Earthquake engineering

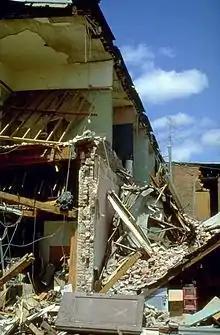
Partially collapsed adobe building in Westmorland, California

Design and construction are intimately related. To achieve a good workmanship, detailing of the members and their connections should be as simple as possible. As any construction in general, earthquake construction is a process that consists of the building, retrofitting or assembling of infrastructure given the construction materials available.